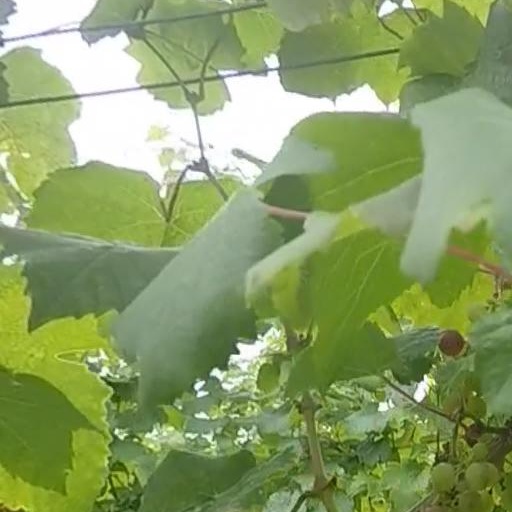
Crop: grape